KMOX-FM

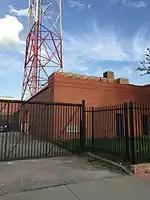
KMOX-FM transmitter building

On November 5, 2020, Urban One announced that it would swap WHHL, the intellectual property of WFUN-FM, and two other stations in Philadelphia and Washington, D.C. to Entercom (which has since been renamed as Audacy), in exchange for its stations in Charlotte, North Carolina. Entercom took over the station under a local marketing agreement on November 23. The swap was consummated on April 20, 2021. Audacy retained the format and personnel of the station unchanged for four years after its acquisition.